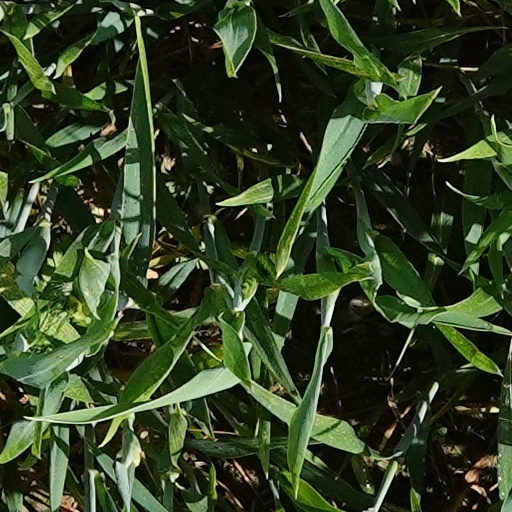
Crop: wheat